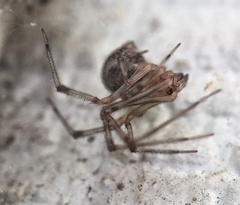
Species: Parasteatoda_tepidariorum